Irish Christian Front

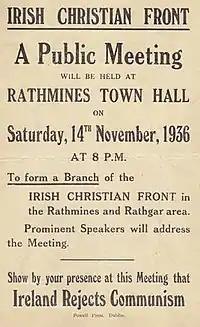
A poster for the Irish Christian Front, advertising a meeting in Rathmines in Dublin

The Irish Christian Front (ICF) was a Catholic organisation that existed from August 1936 to October 1937. The organisation was founded with the intention of showing support and raising funds for the Nationalist faction of the Spanish Civil War. However, it quickly developed a domestic political agenda that was in opposition to the Irish government of the day. The ICF was able to send a substantial amount of money and supplies to the Nationalists but its domestic policies were never adopted.